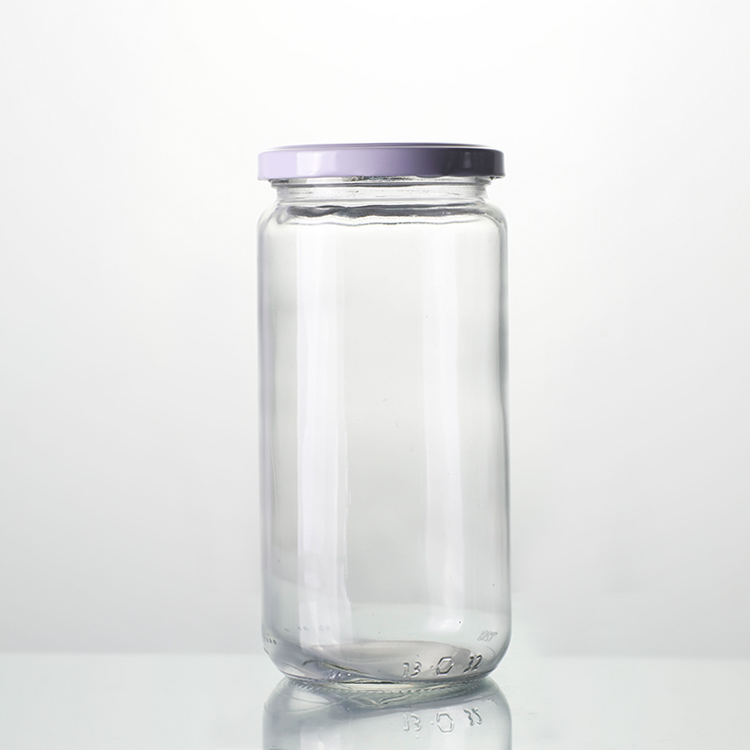
Waste category: glass